Harvey Keitel

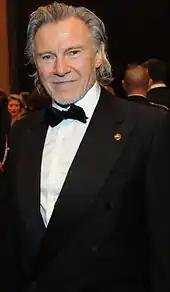
Keitel in November 2009

Keitel studied under both Stella Adler and Lee Strasberg and at the HB Studio, eventually landing roles in some Off-Broadway productions. During this time, Keitel auditioned for filmmaker Martin Scorsese and gained a starring role as "J.R.", in Scorsese's first feature film, "Who's That Knocking at My Door" (1967). Since then, Scorsese and Keitel have worked together on several projects. Keitel had the starring role in Scorsese's "Mean Streets", which also proved to be Robert De Niro's breakthrough film. Keitel re-teamed with Scorsese for "Alice Doesn't Live Here Anymore" (1974), in which he had a villainous supporting role, and appeared with Robert De Niro again in Scorsese's "Taxi Driver" (1976), playing the role of Jodie Foster's character's pimp.